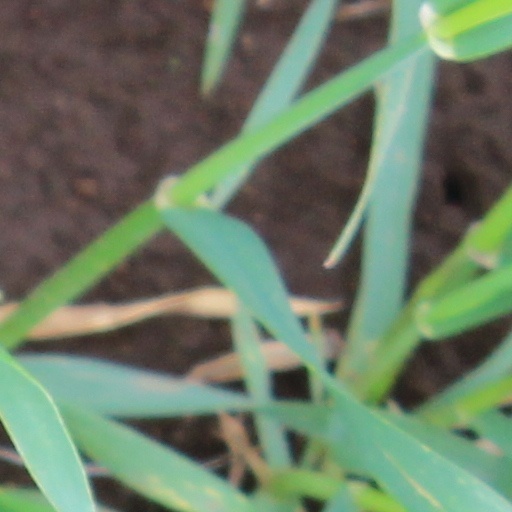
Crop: wheat